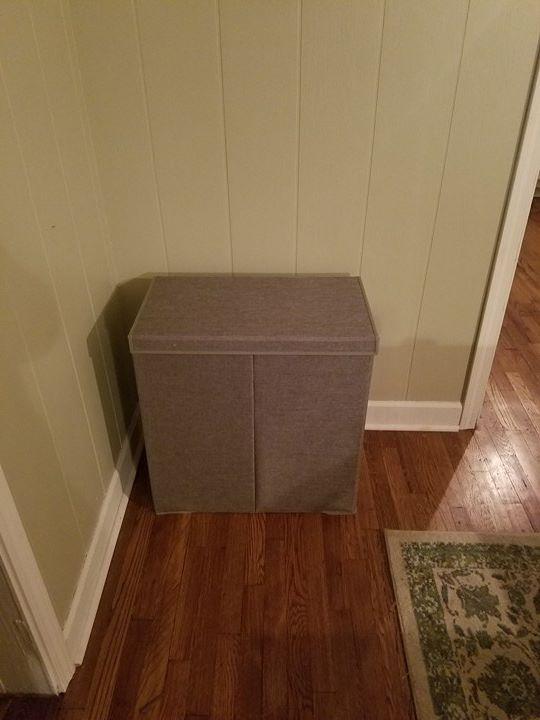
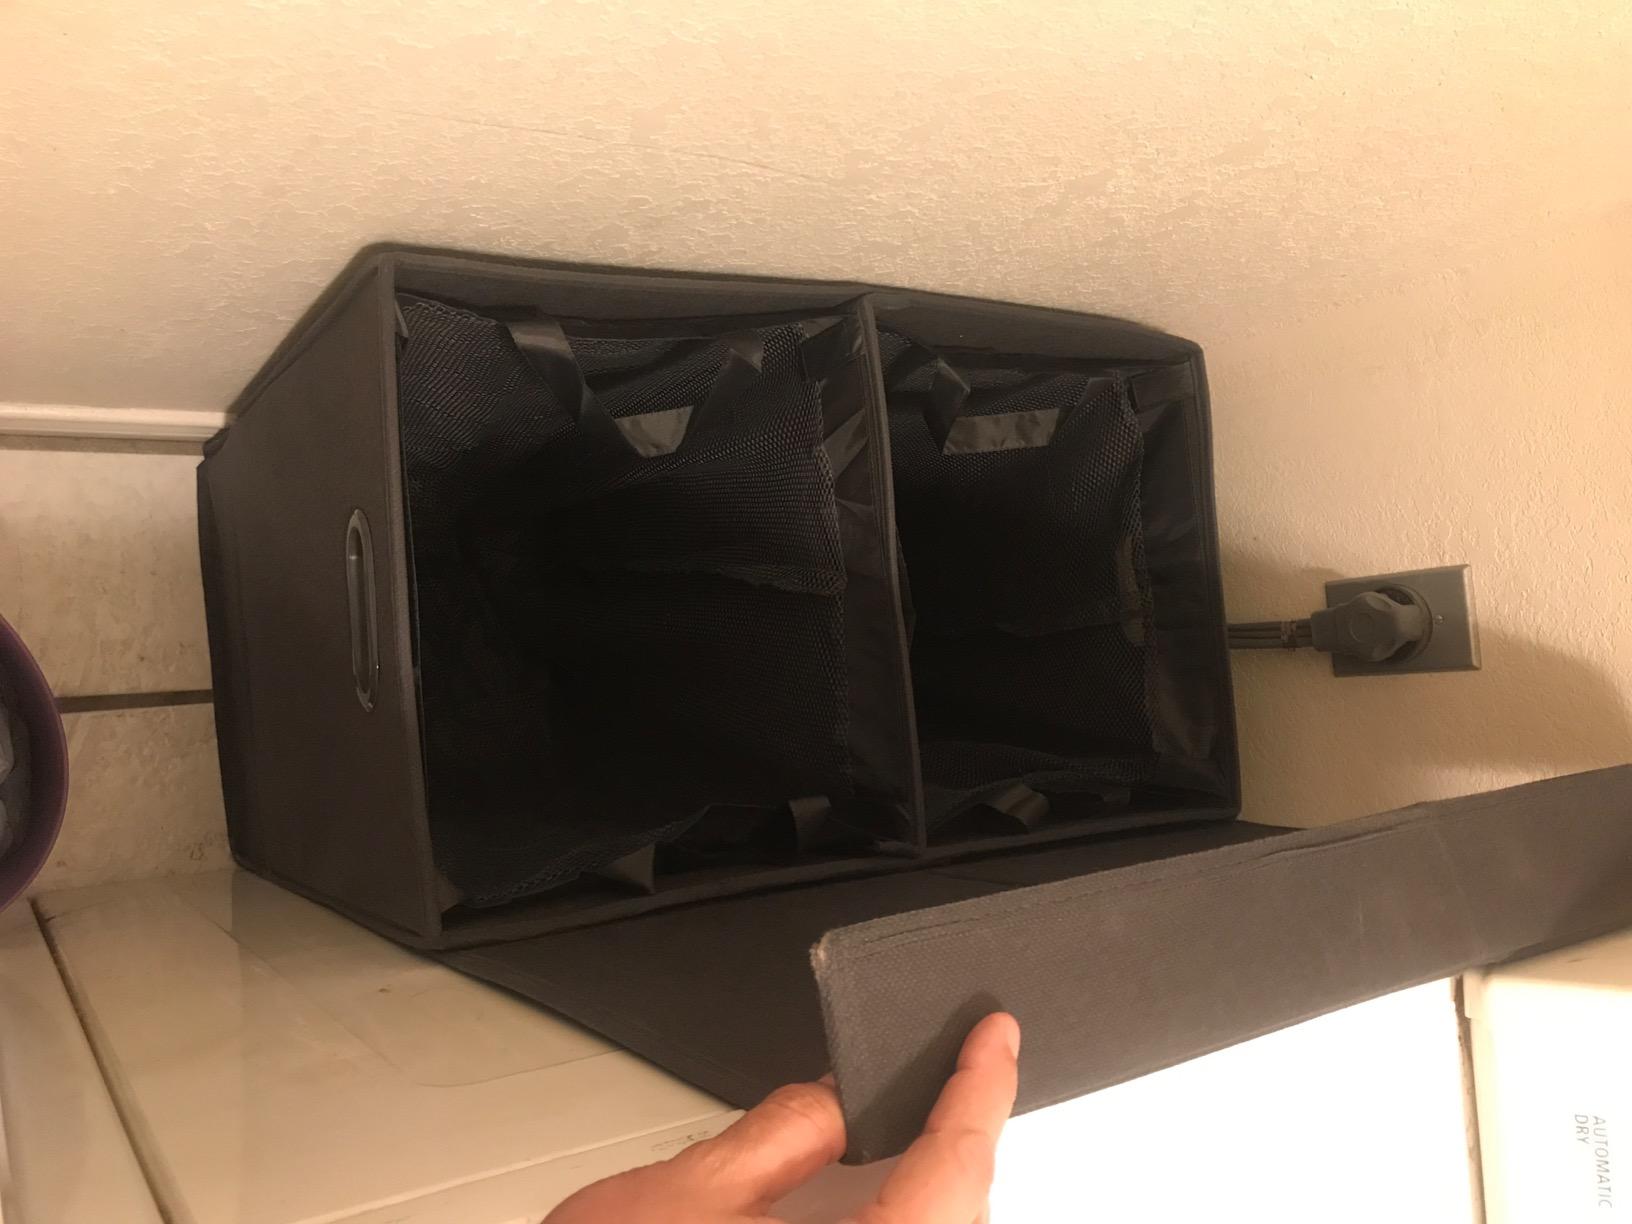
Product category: items_hamper
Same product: yes